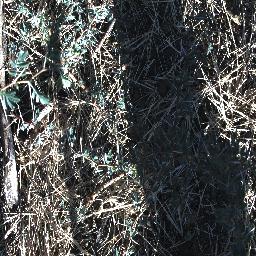
Label: prickly_acacia